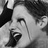
Emotion: sad